Kalunga Project

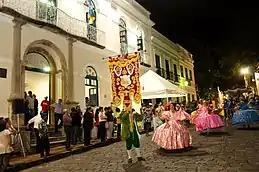
Maracatu dance that uses the term 'Kalunga' otherwise known as 'Calunga'.

The name "Kalunga" was considered by the main producer of the project, Fernando Faro. He had remembered the term in reference to Maracatu dolls Mario de Andrade referenced in his essay “Sorcery Music in Brazil”. However, upon conferring with a colleague from Luanda, he realized that the term ‘Kalunga’ actually represents love, death, and the sea.